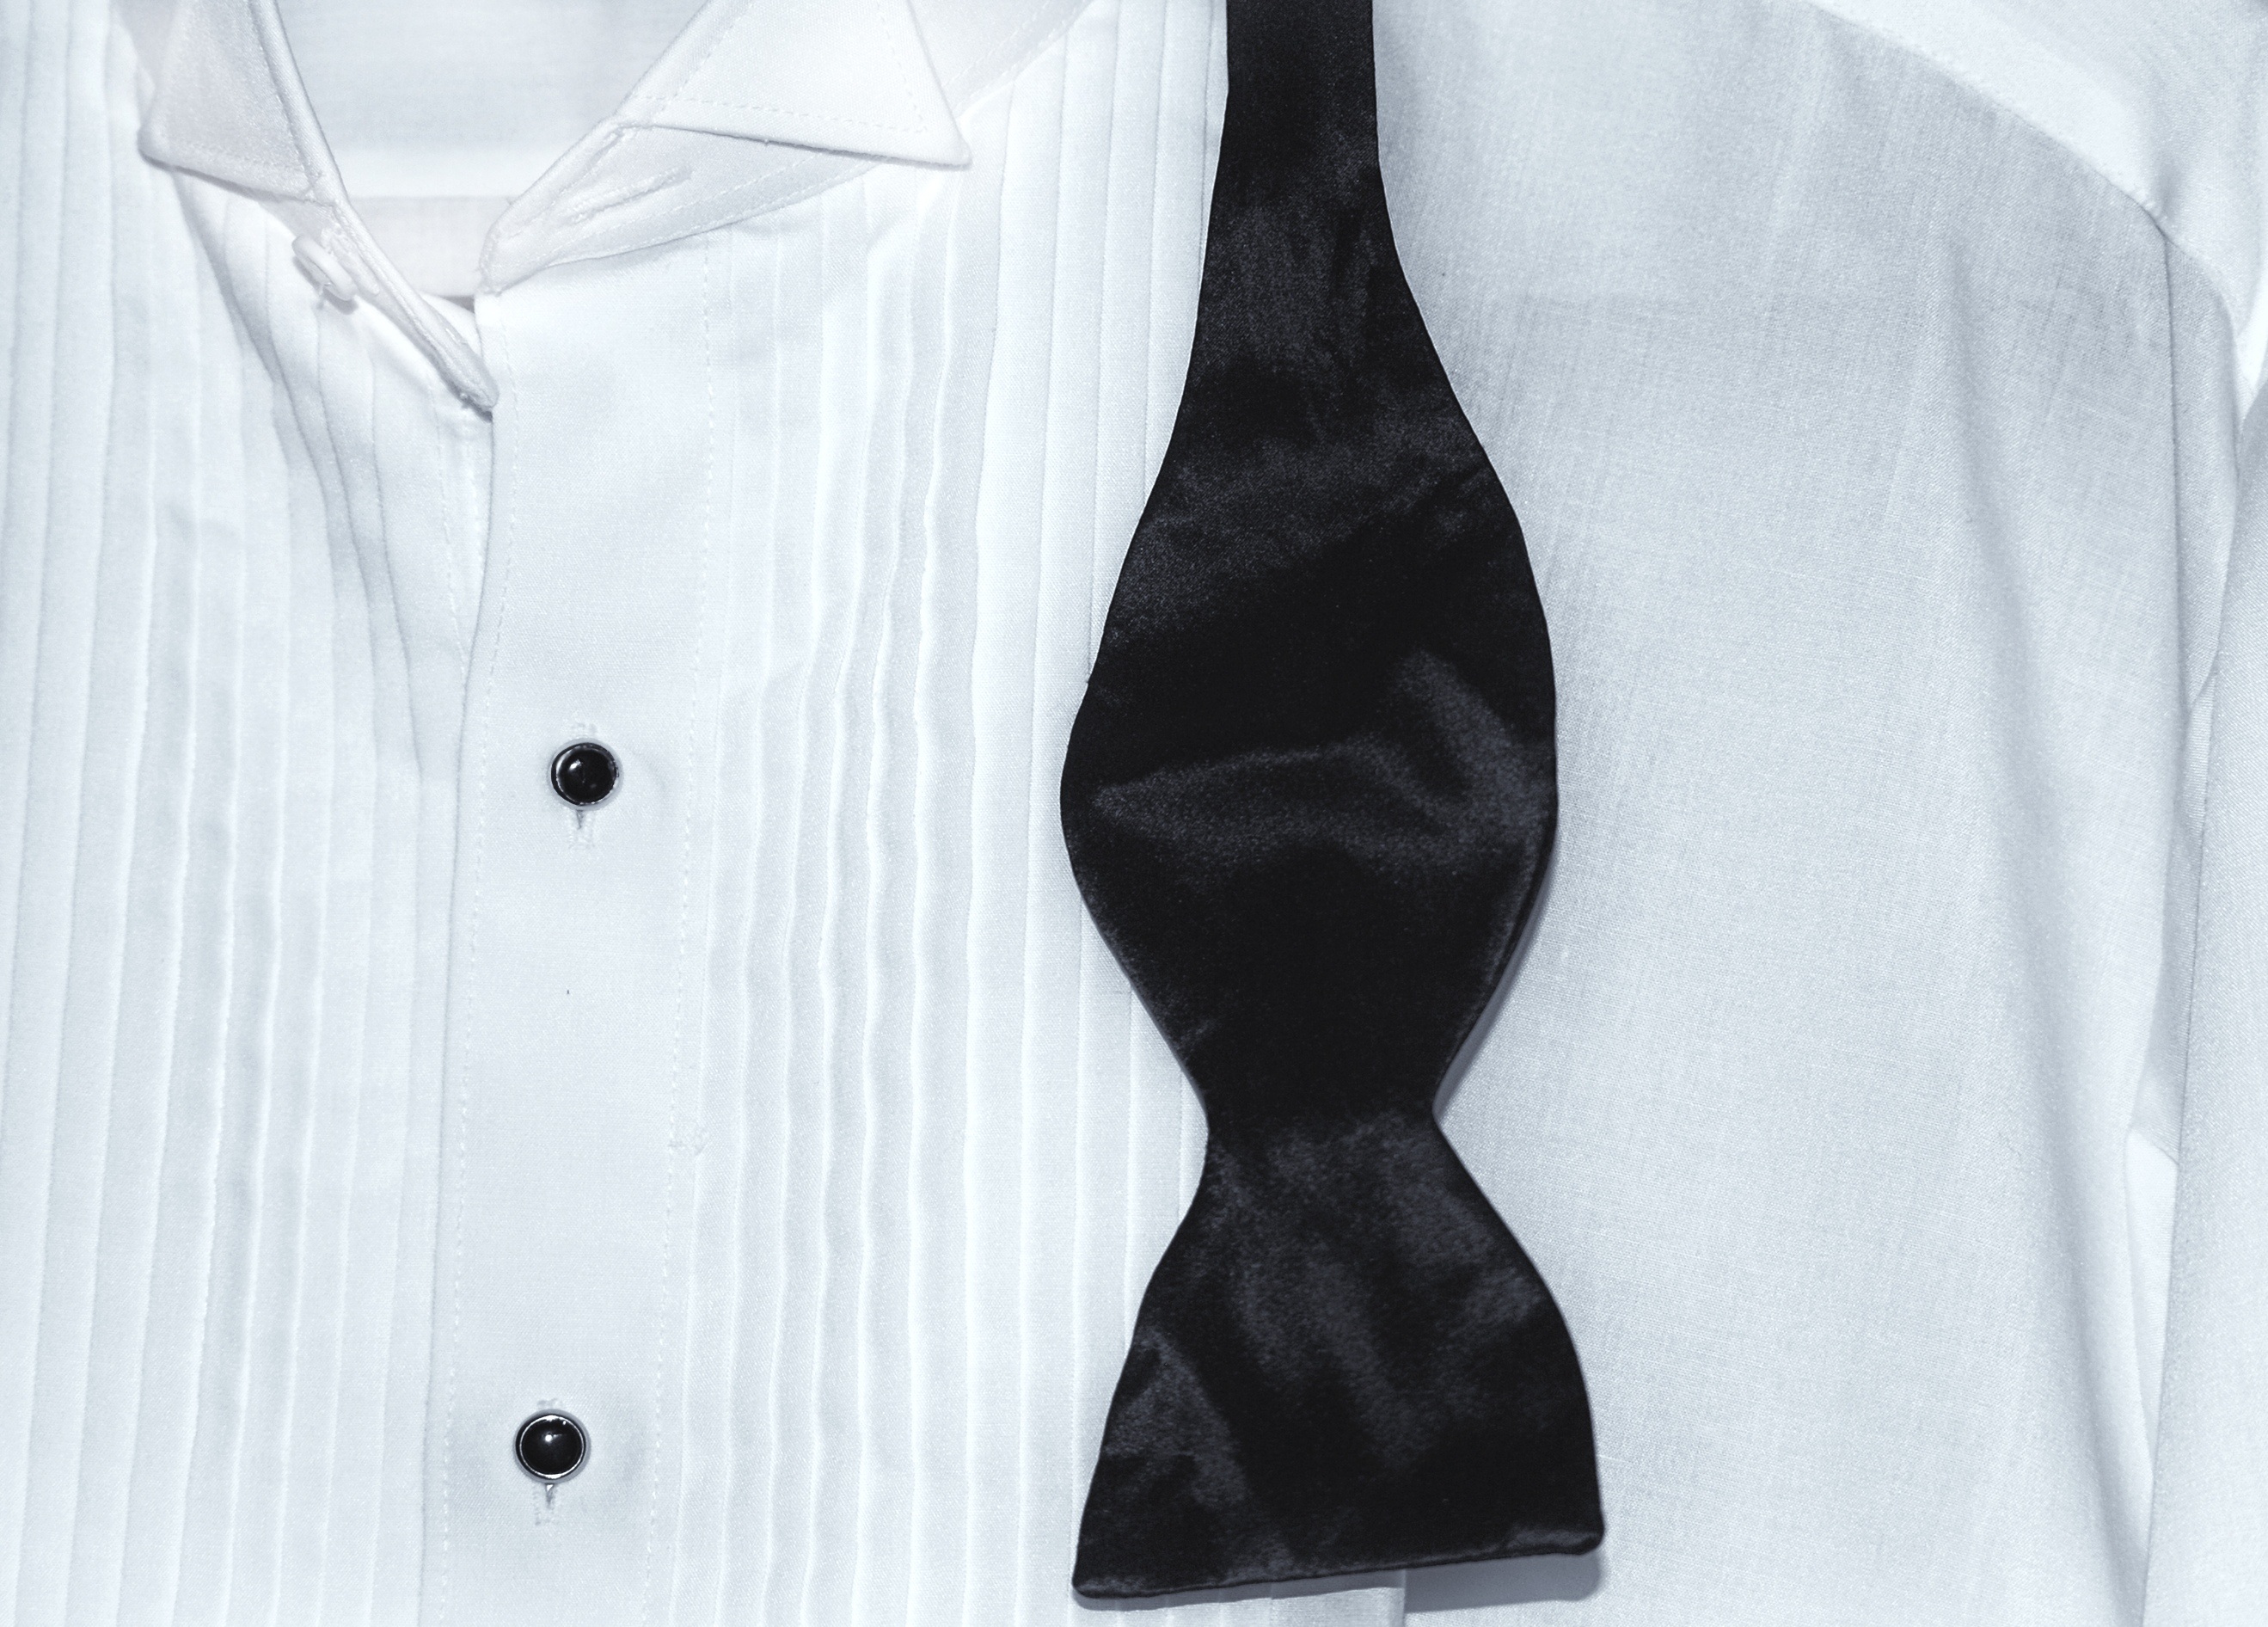
suit, white, leather, pattern, clothing, jacket, outerwear, shirt, button, collar, formal, bow tie, tuxedo, textile, pocket, sleeve, formal wear, fashion accessory, dress shirt, tux